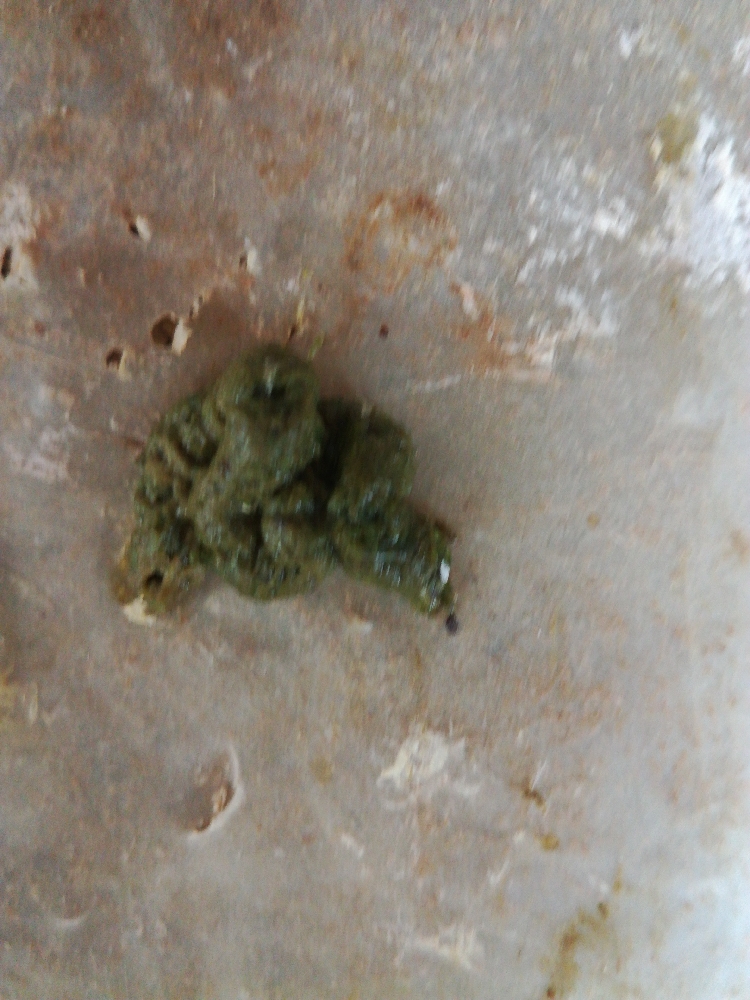
PCR-confirmed diagnosis: Newcastle disease